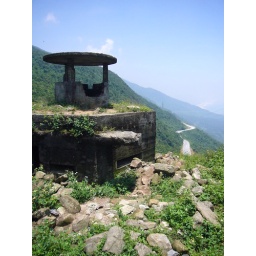
mountain pass by the ocean outside danang.